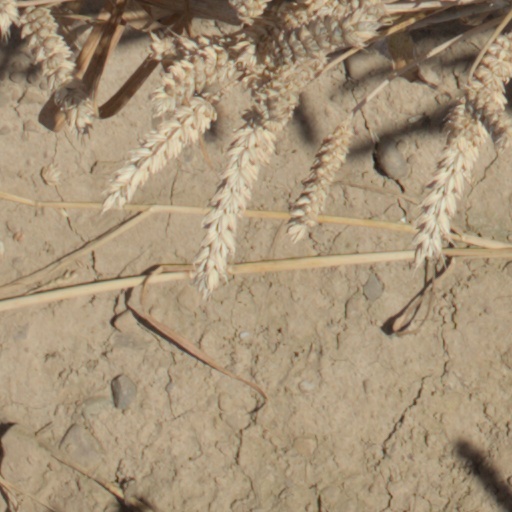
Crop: wheat